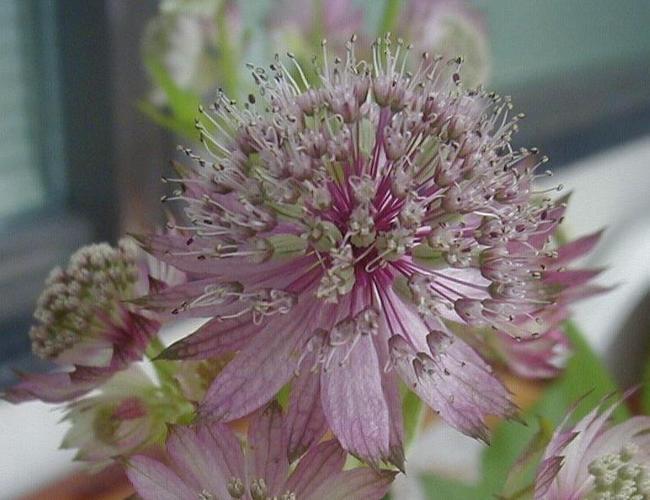
Label: great masterwort